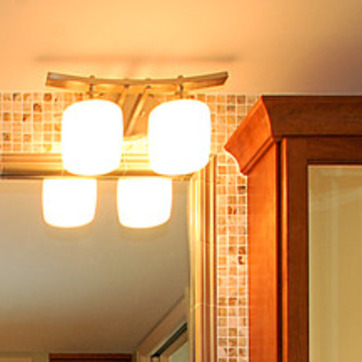
Material: mirror